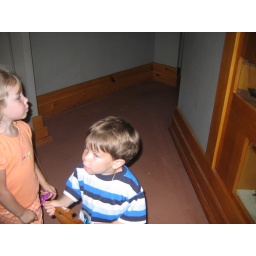
Lydia and Cade in the fish house